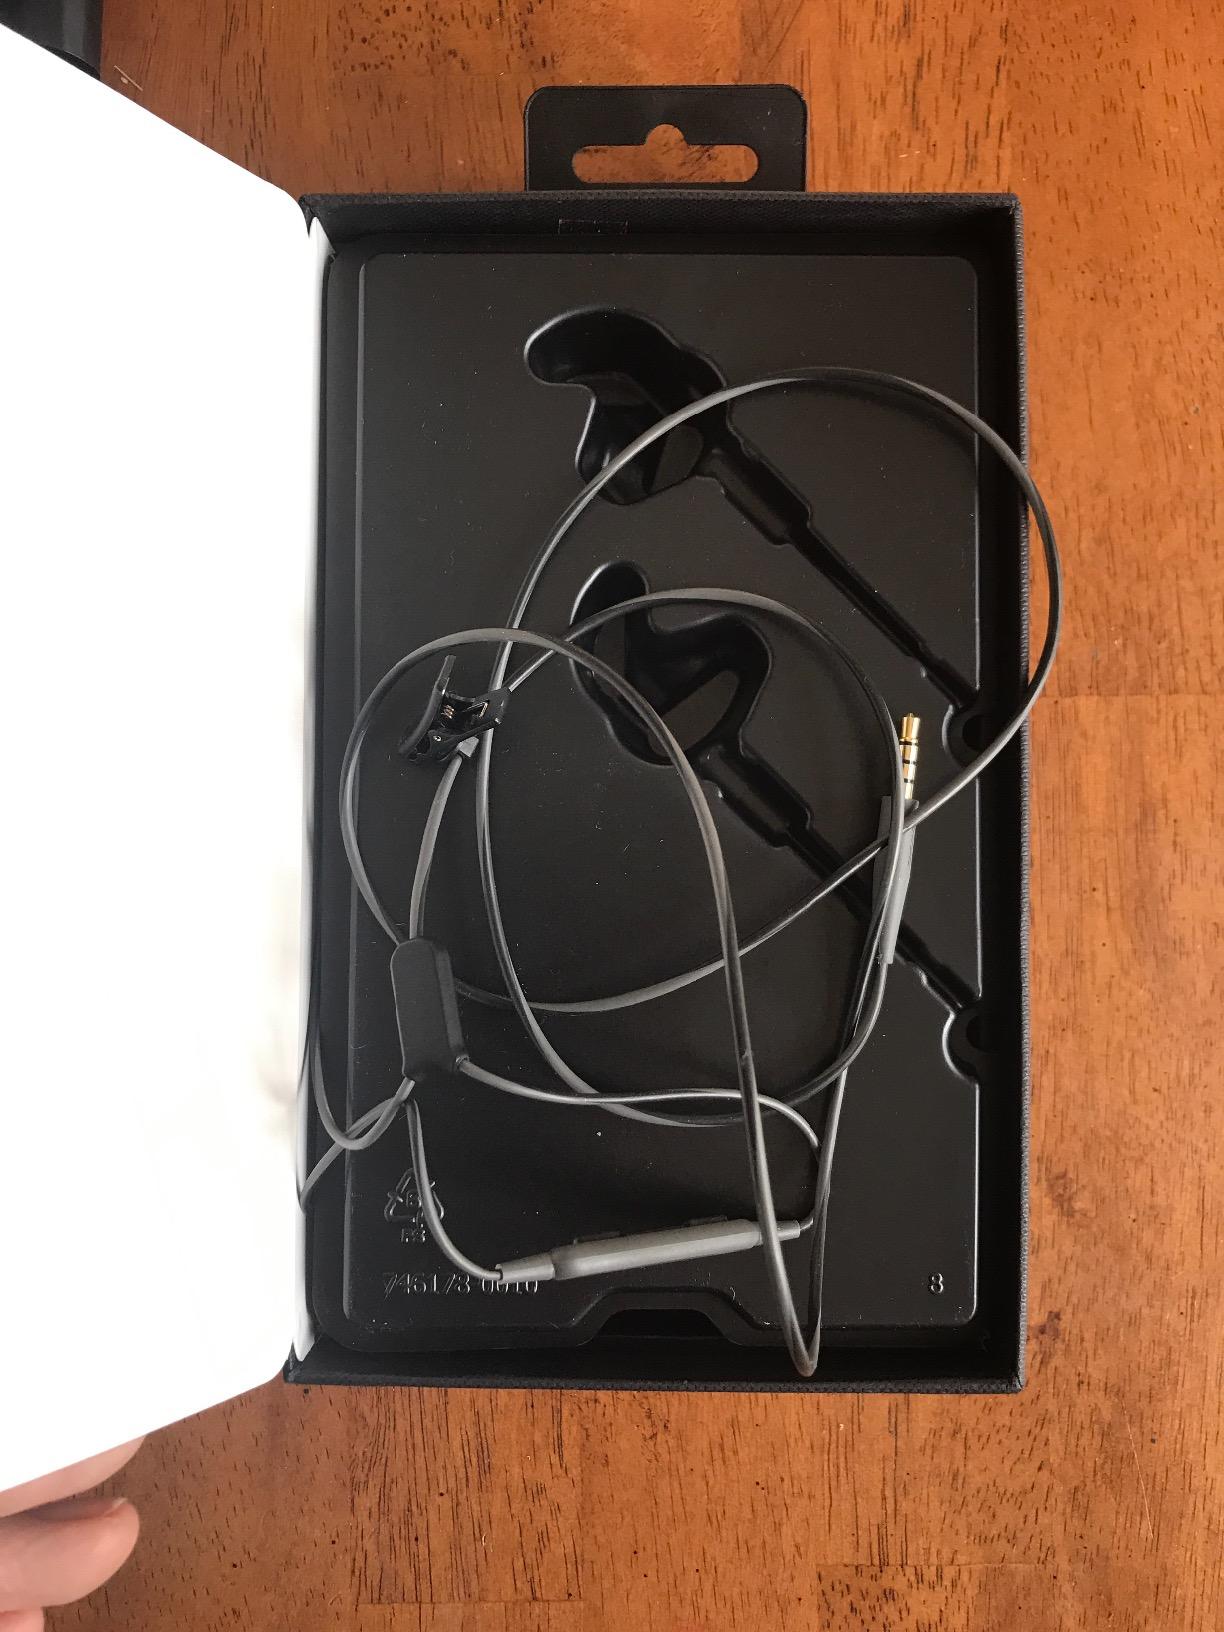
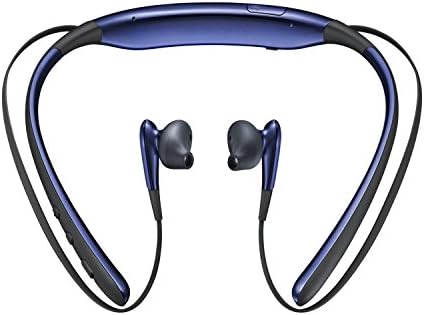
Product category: headphones
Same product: no